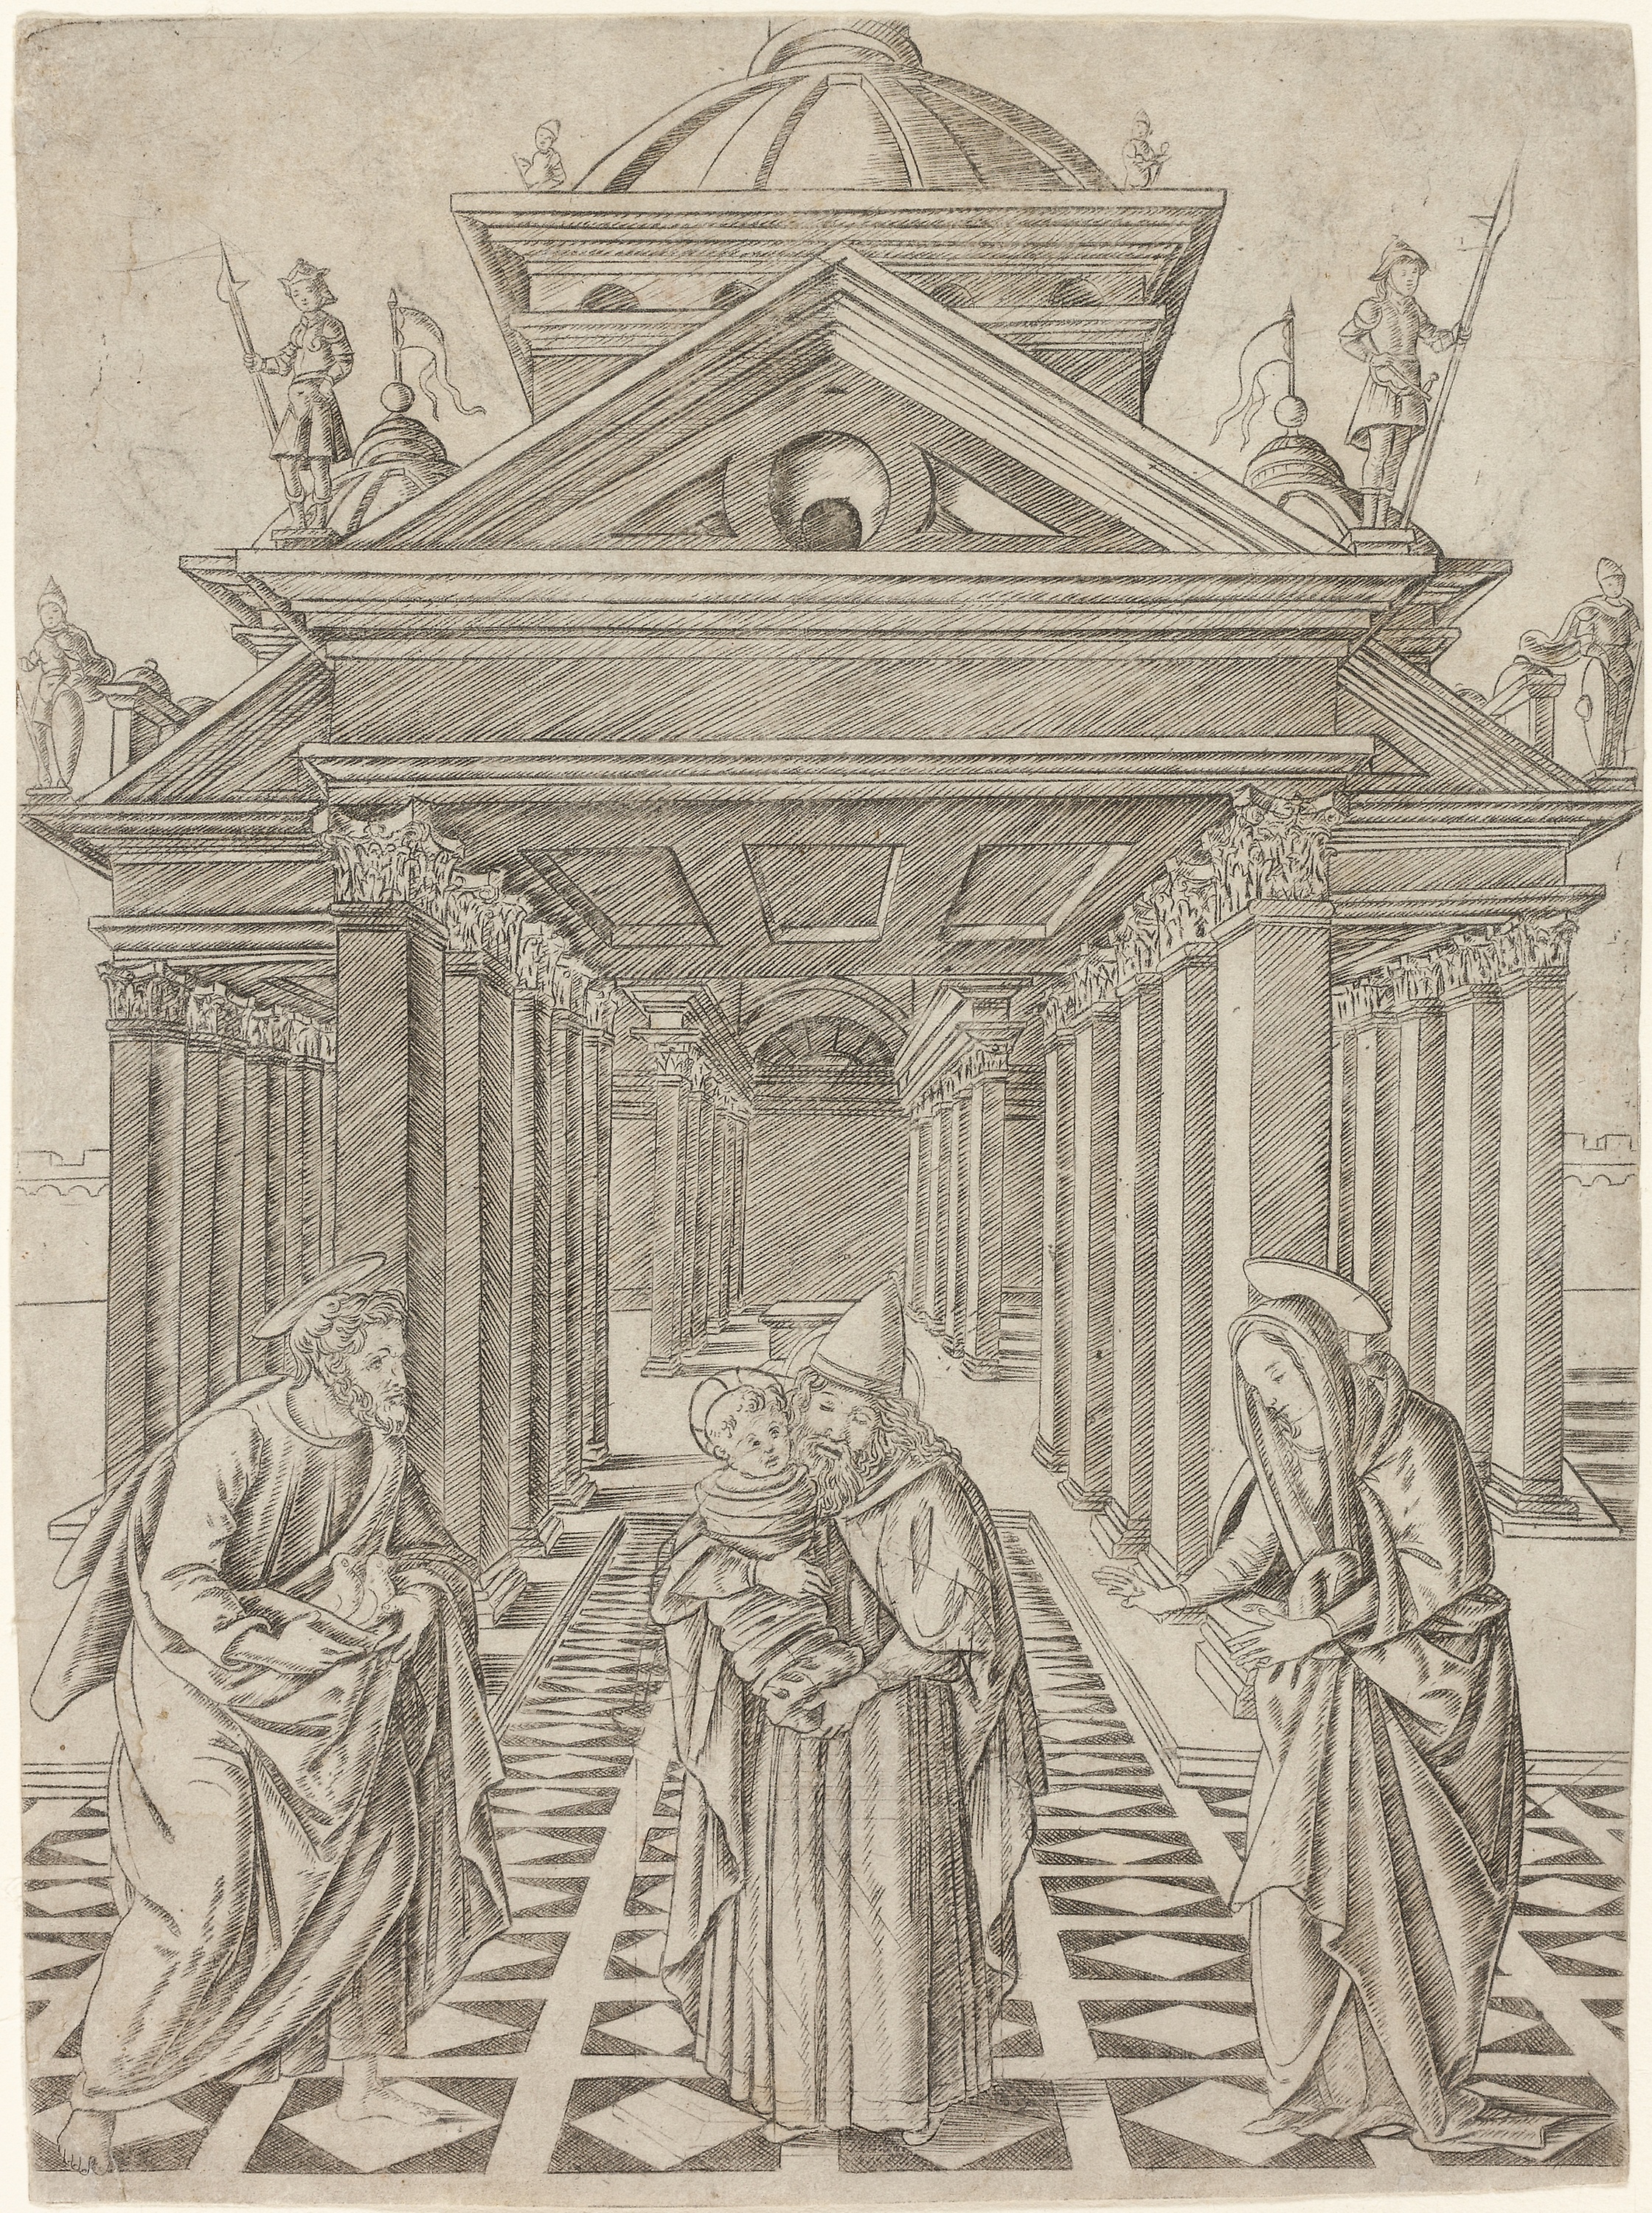
structure, history, black and white, arch, ancient history, art, artwork, sketch, drawing, relief, illustration, middle ages, visual arts, stock photography, monochrome